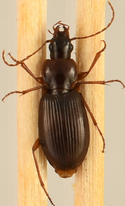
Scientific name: Synuchus impunctatus
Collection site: Bartlett Experimental Forest NEON (BART), plot BART_028